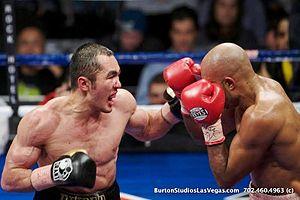
Beibut Shumenov est un boxeur kazakh né le 19 août 1983 à Chimkent.